Lucha Underground Gift of the Gods Championship

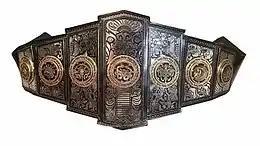

The Gift of the Gods Championship was a professional wrestling championship promoted by Lucha Underground. Unlike most traditional professional wrestling championships, the Gift of the Gods Championship is promoted by what it grants the champion instead of being the main prize in itself; holding the Gift of the Gods Championship entitles the champion to a match for the Lucha Underground Championship at a time of their choosing, provided they give a one-week notice to properly promote such a high-profile match. The concept is similar to the WWE Money in the Bank contract that also grants a title match at the winner's option, but unlike Money in the Bank, it does not allow for an immediate championship match. If the Gift of the Gods champion redeems the championship for a Lucha Underground Championship match, the medallions are removed and redistributed to determine the competitors for the now vacant title.